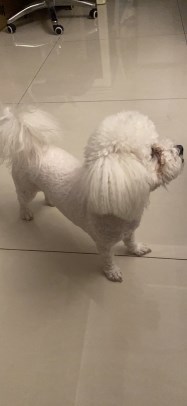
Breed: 3083-n000117-Bichon_Frise